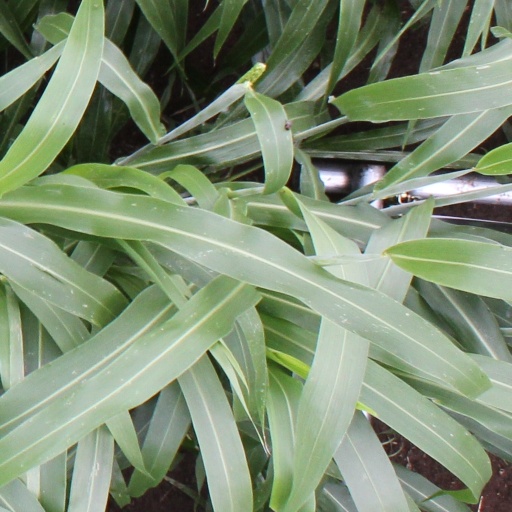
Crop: sorghum